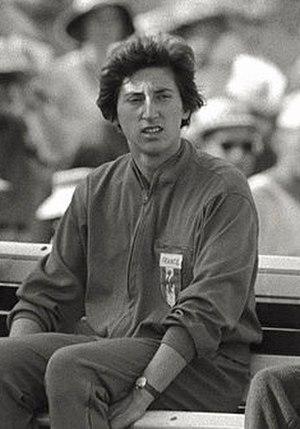
Catherine Capdevielle est une athlète française, spécialiste des épreuves de sprint. Elle est membre du GIFA.
Les records de France seniors du 100 mètres sont actuellement détenus, chez les hommes, par Jimmy Vicaut en 9 s 86, et par Christine Arron chez les femmes, en 10 s 73. Ces deux performances constituent les records d'Europe de la spécialité.